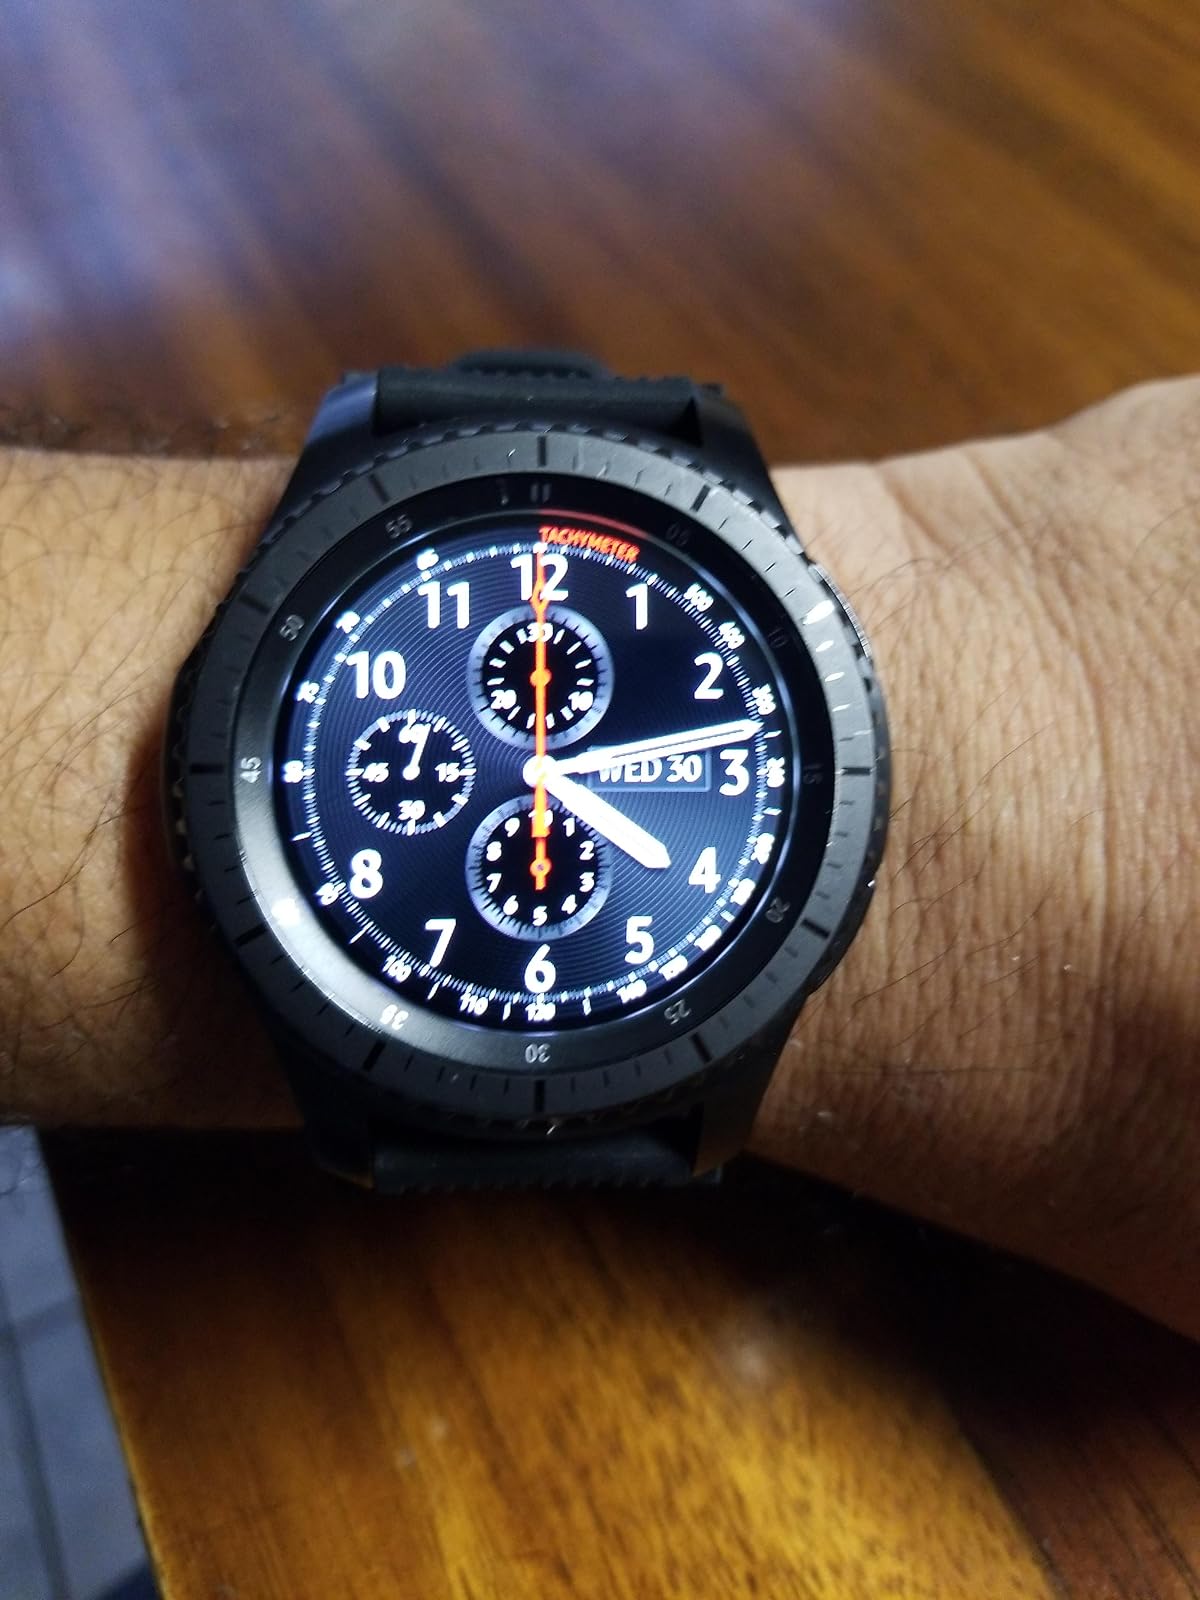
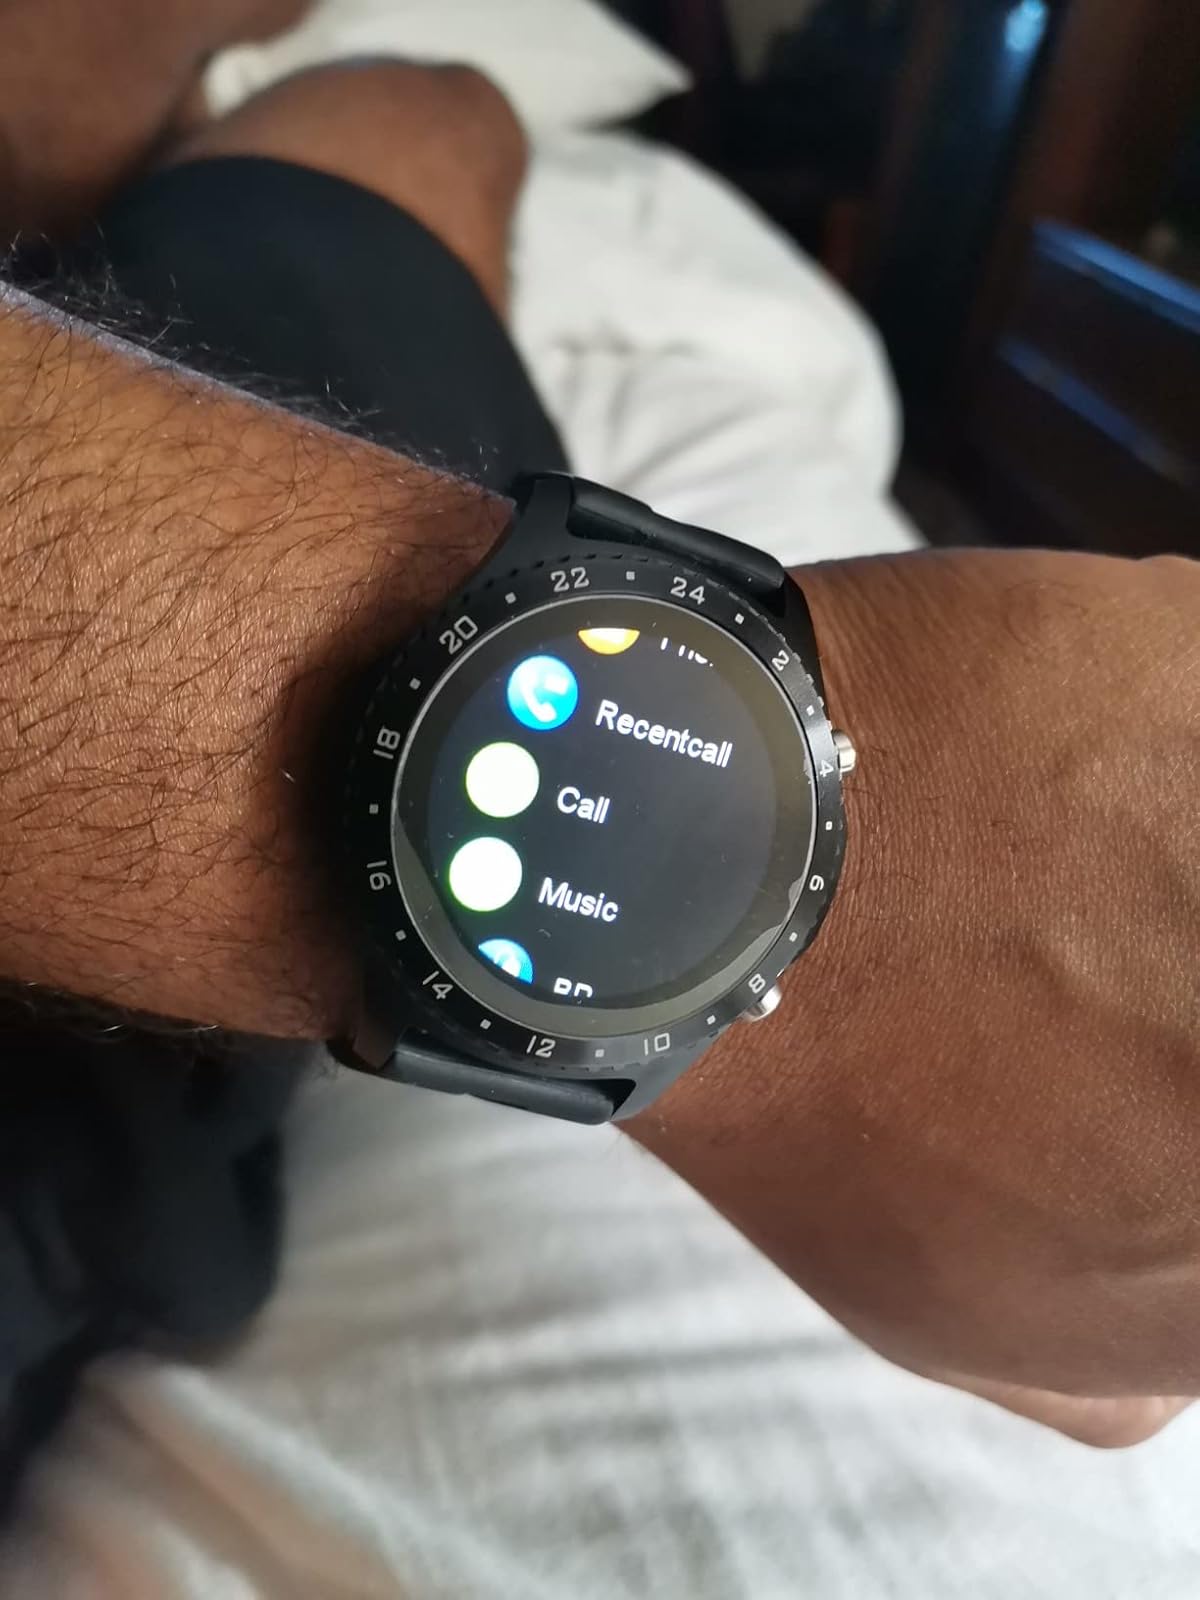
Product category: smartwatch
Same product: no